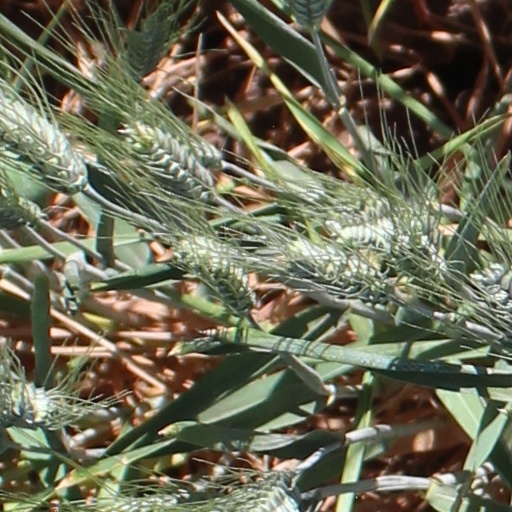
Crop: wheat